The Bat (1959 film)

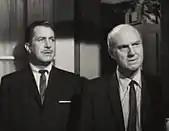
Vincent Price and Gavin Gordon in "The Bat"

Mystery author Cornelia Van Gorder rents The Oaks, a summer home in a small town, from local bank president John Fleming. While on a hunting trip with his physician, Dr. Malcolm Wells, Fleming confesses to stealing over $1 million in negotiable securities from the bank. He offers to split the money with Wells in return for help faking his own death and threatens to kill him if he does not comply. Wells shoots Fleming and covers up the murder.